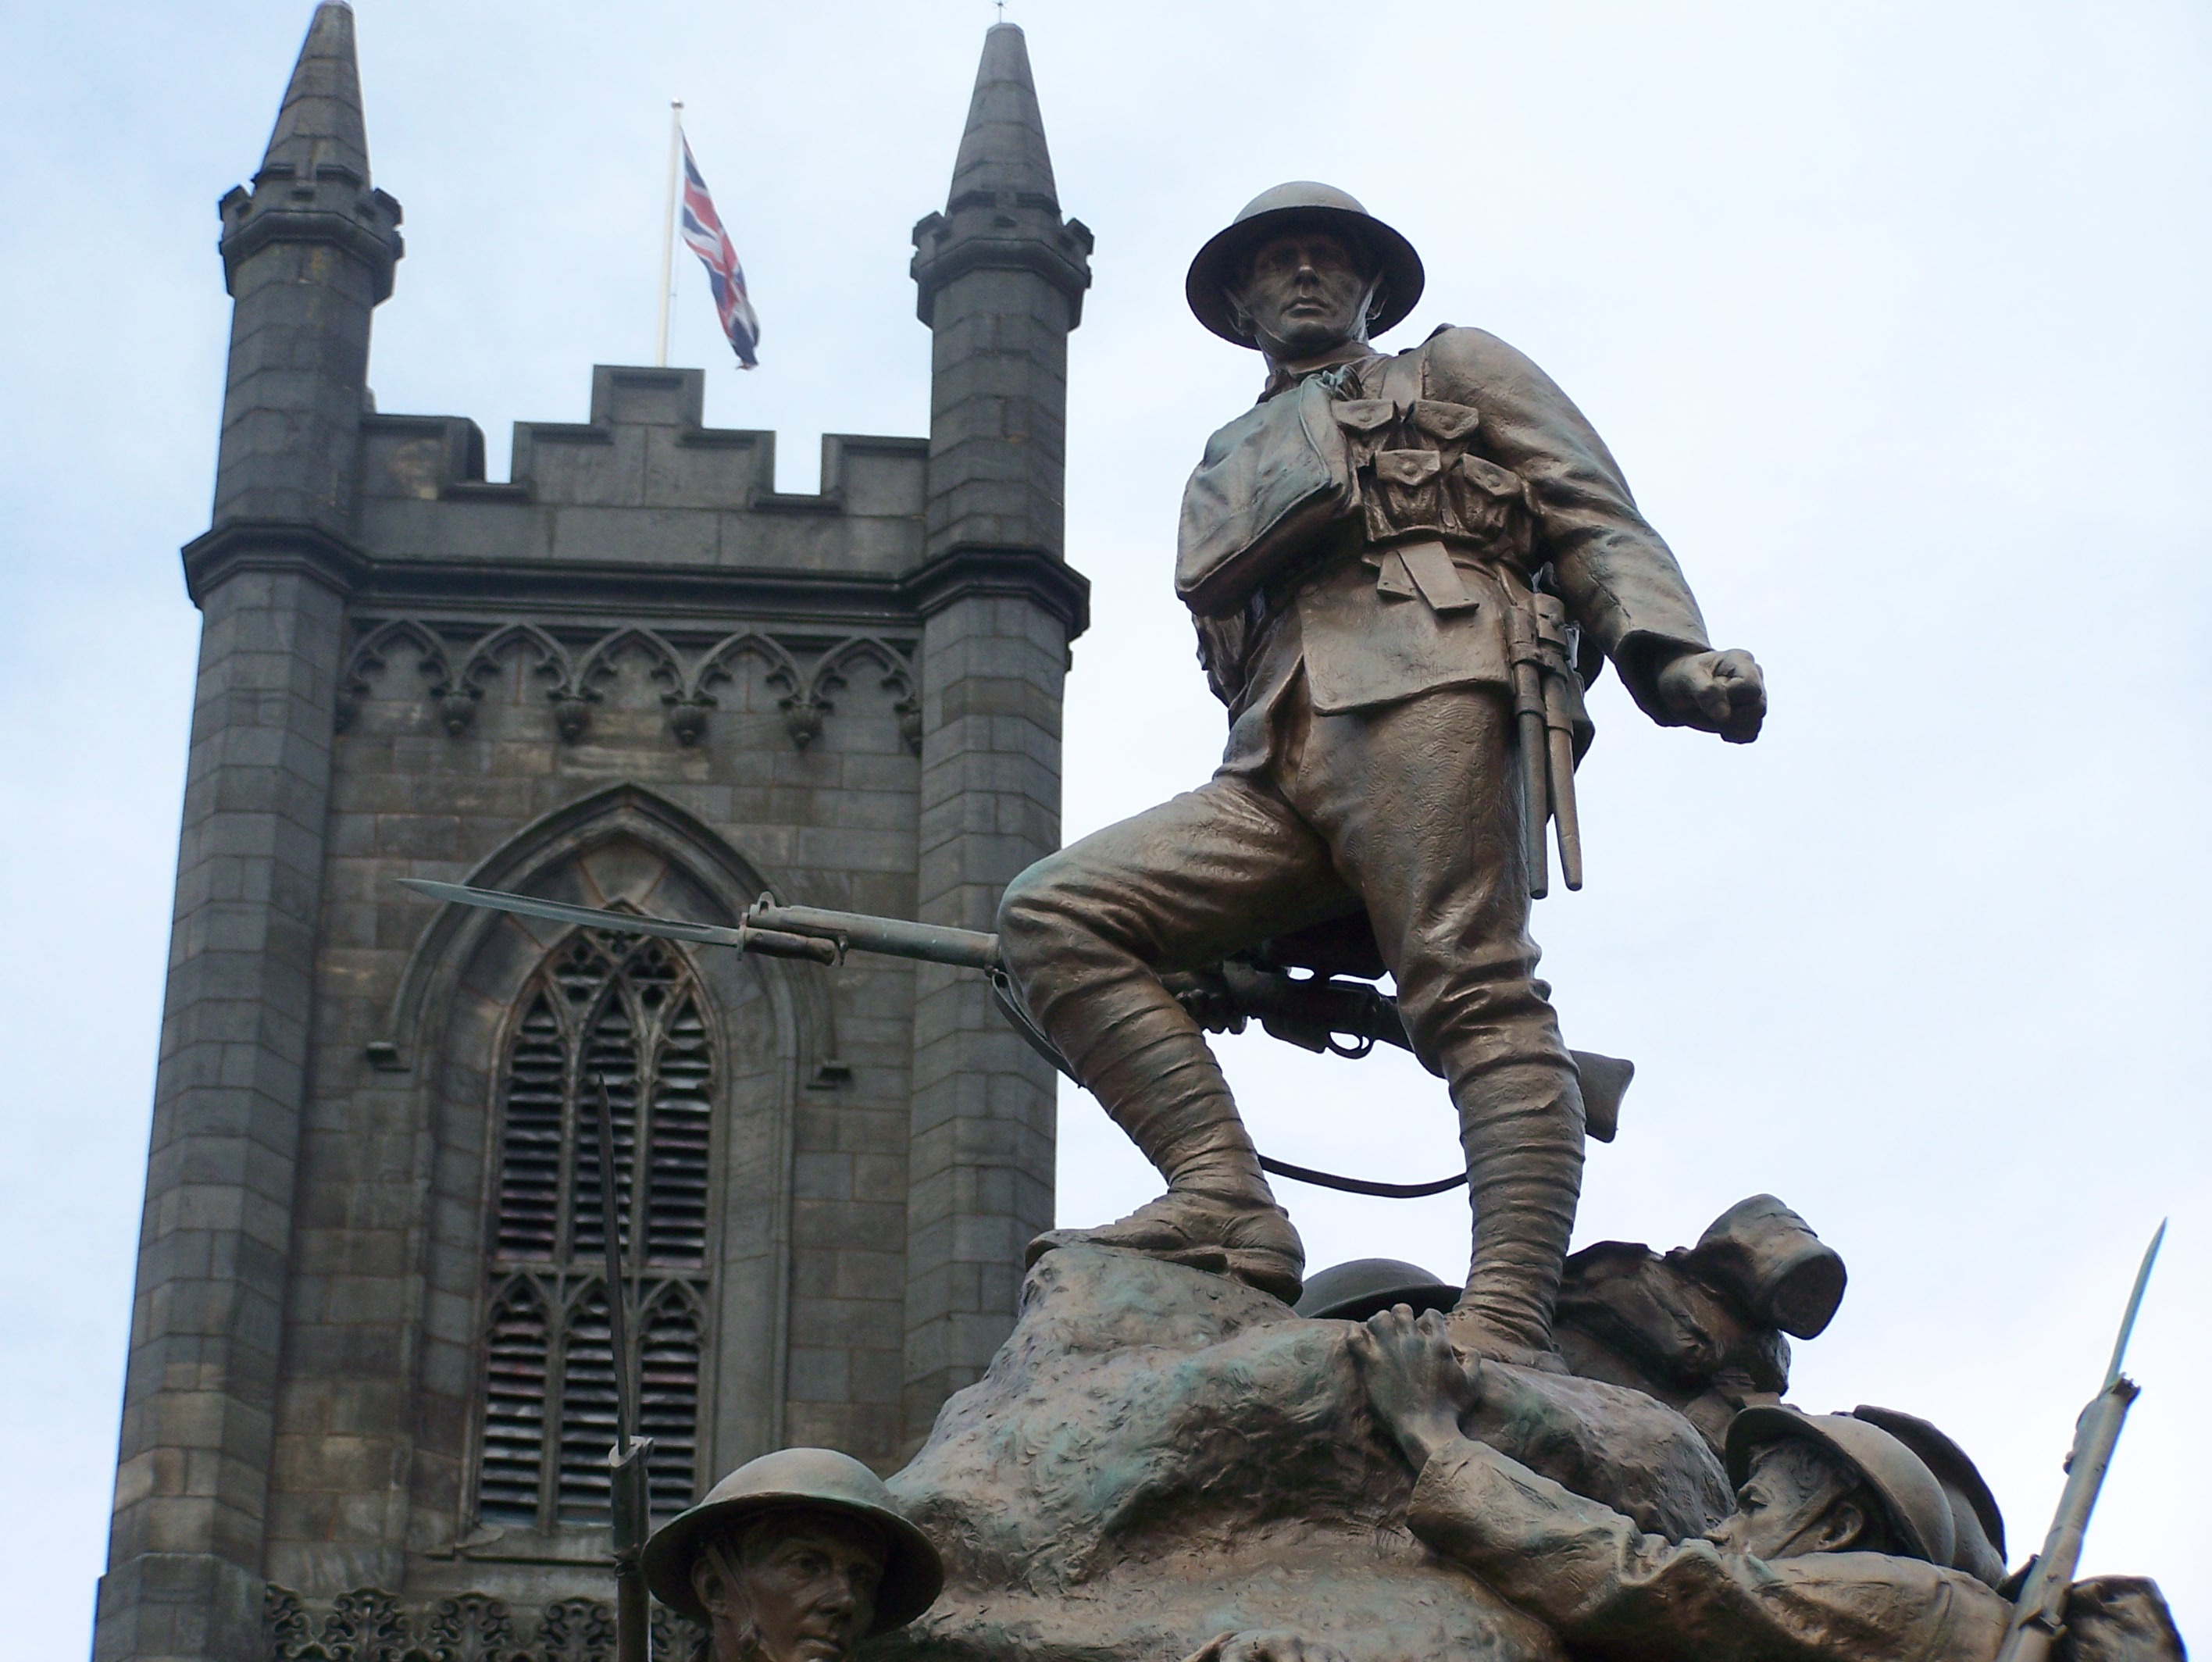
monument, military, statue, soldier, army, landmark, memory, historic, uk, sculpture, memorial, history, bronze, famous, remembrance, war memorial, patriotic, oldham